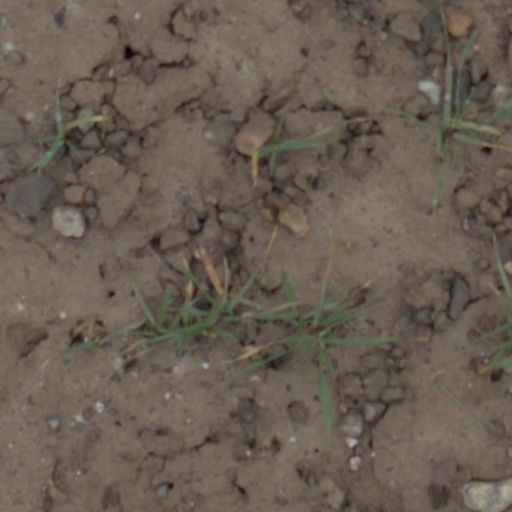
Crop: wheat